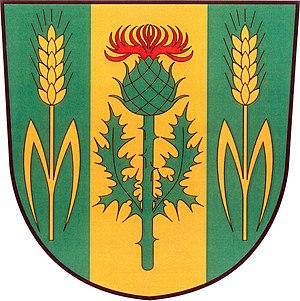
Holotín est une commune du district et de la région de Pardubice, en République tchèque. Sa population s'élevait à 49 habitants en 2017.